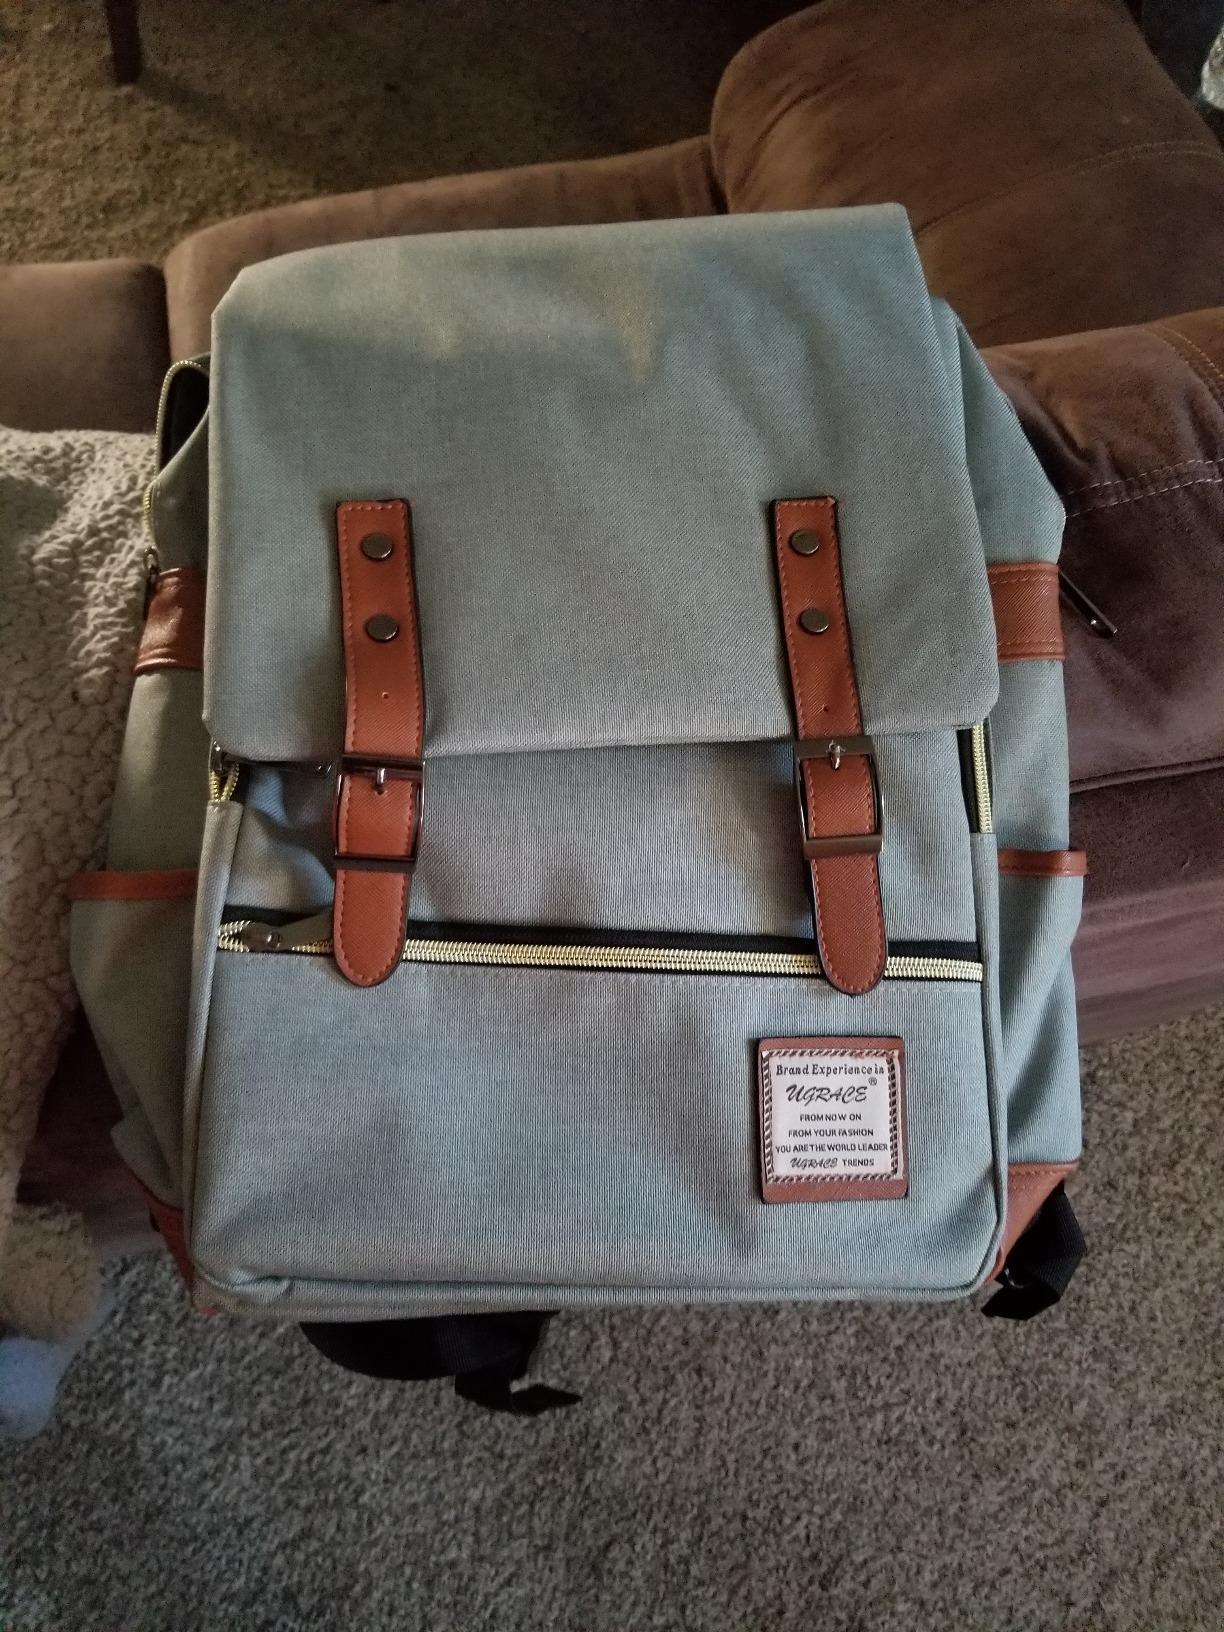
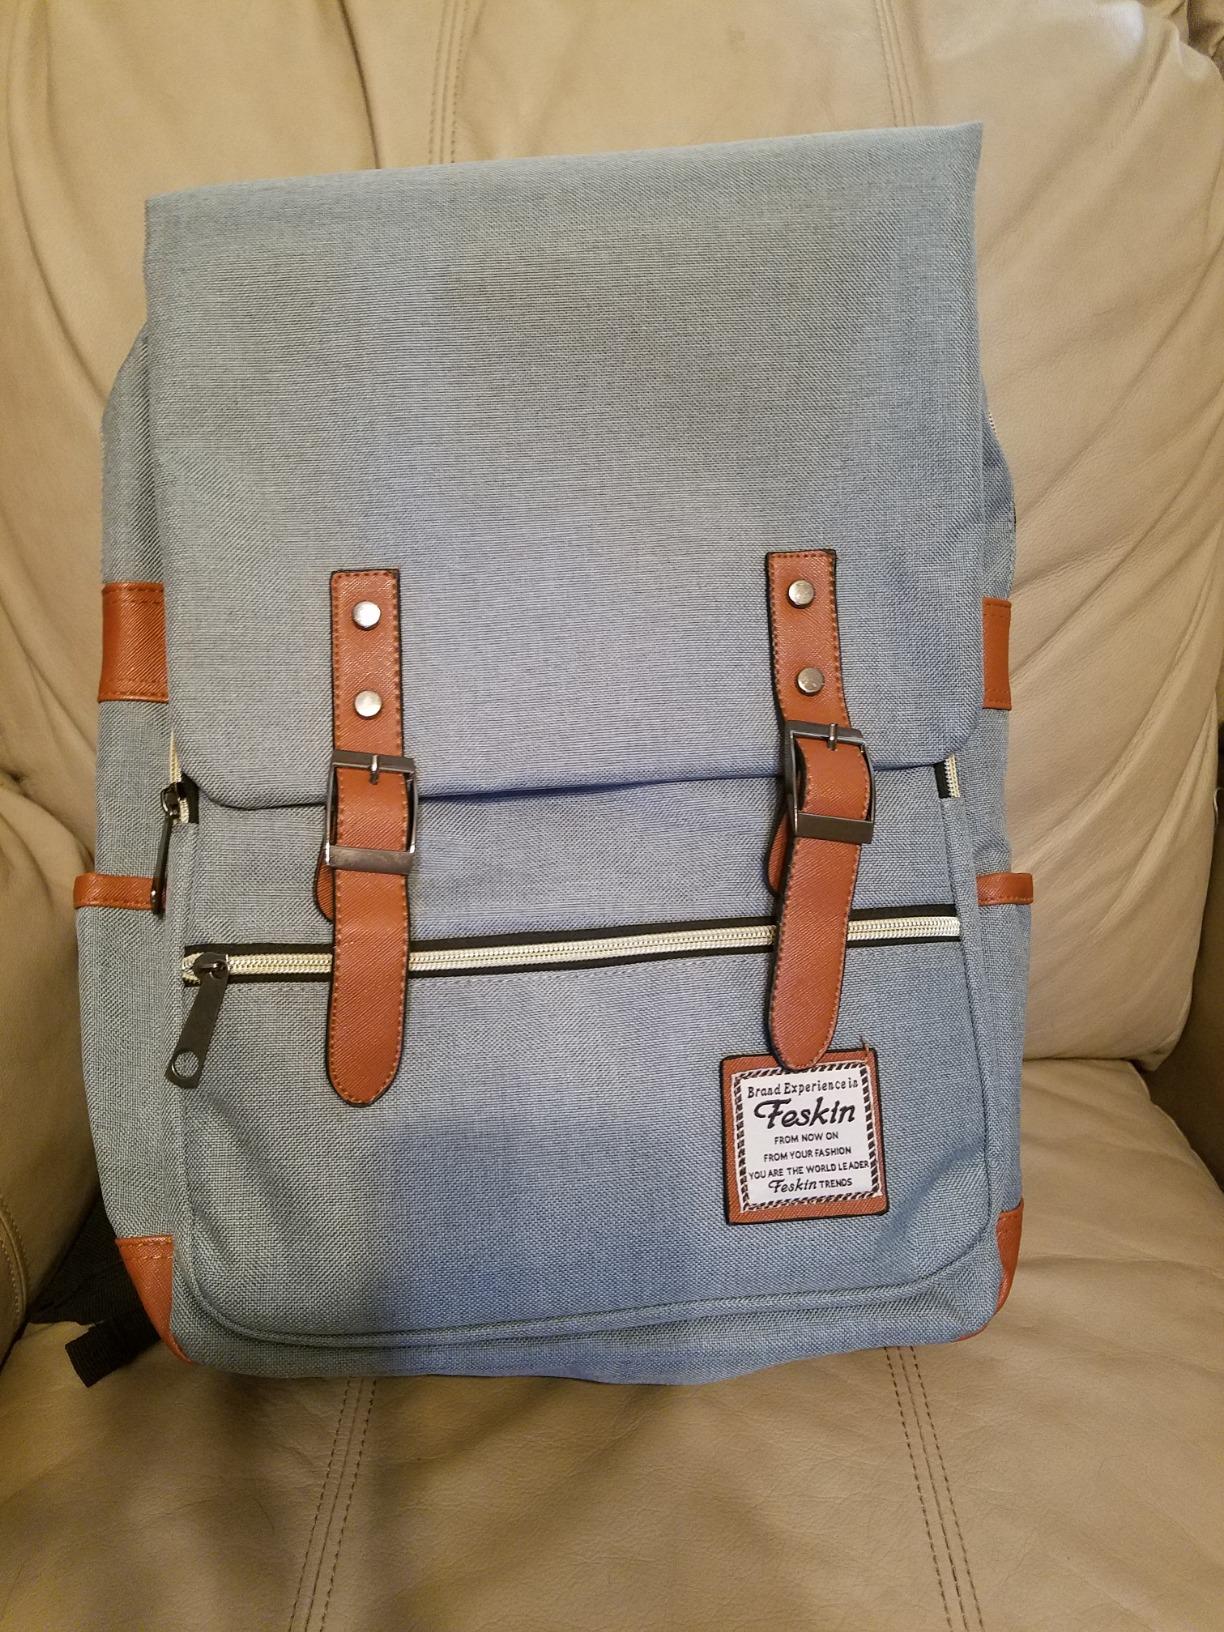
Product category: bag
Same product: no